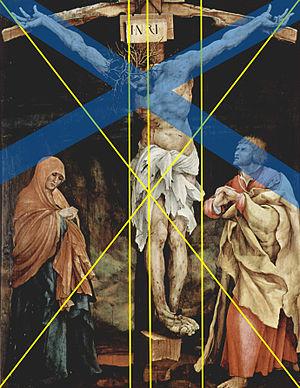
Le Retable de Tauberbischofsheim est une œuvre du peintre Mathis Gothart-Nithart — traditionnellement désigné sous le nom de Matthias Grünewald —, réalisée vraisemblablement entre 1523 et 1525. Il se compose d'une Crucifixion et d'un Portement de Croix, qui constituaient à l'origine les deux faces d'un même retable d'autel peint sur bois, de 195,5 cm de haut et de 142,5 cm de large. Le panneau a été divisé en deux dans l'épaisseur du bois lors de sa première restauration en 1883, afin de permettre son exposition dans un musée. Depuis 1900, les deux œuvres, désormais séparées, sont exposées à la Staatliche Kunsthalle de Karlsruhe.